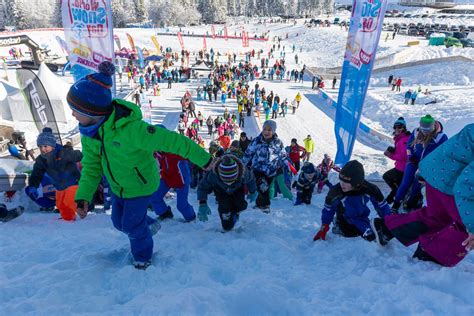
Weather: snow or frosty